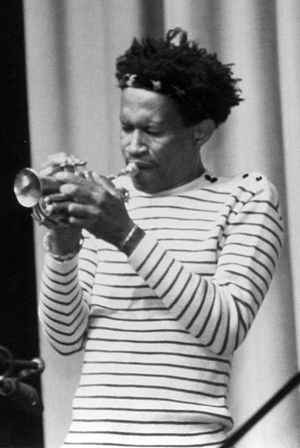
Don Cherry
Don Cherry, Münster 1987
"Donald Eugene ""Don"" Cherry var en amerikansk avantgardejazzkornetist.